Charles S. Fuchs

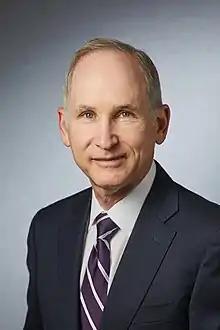
Charles S. Fuchs

Charles S. Fuchs is an American oncologist. From 2016 to 2021 he was director of the Yale Cancer Center in New Haven, Connecticut, Sackler professor of medicine at the Yale School of Medicine, and physician-in-chief of the Smilow Cancer Hospital. He left Yale to work for the Hoffman-La Roche group of companies. From 1987 to 1993 he was a resident at Brigham and Women’s Hospital.